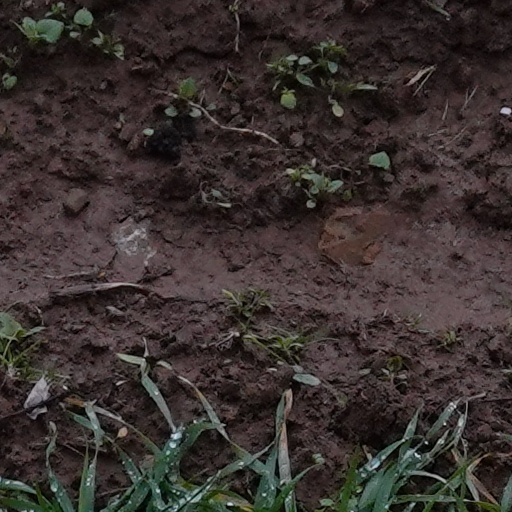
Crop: wheat